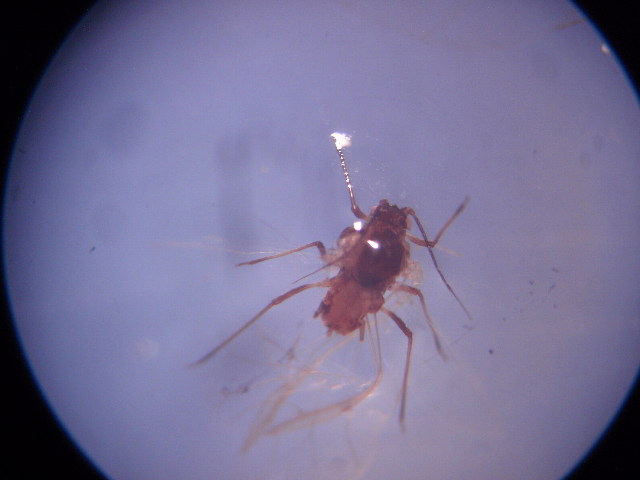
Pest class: bird_cherry_oat_aphid